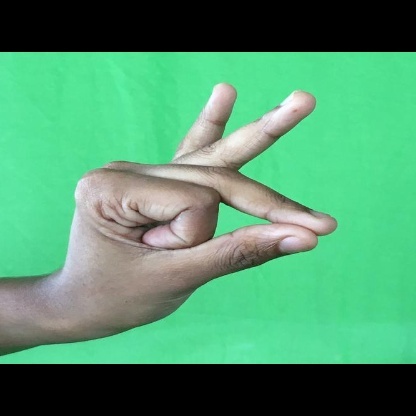
Mudra: Bramaram